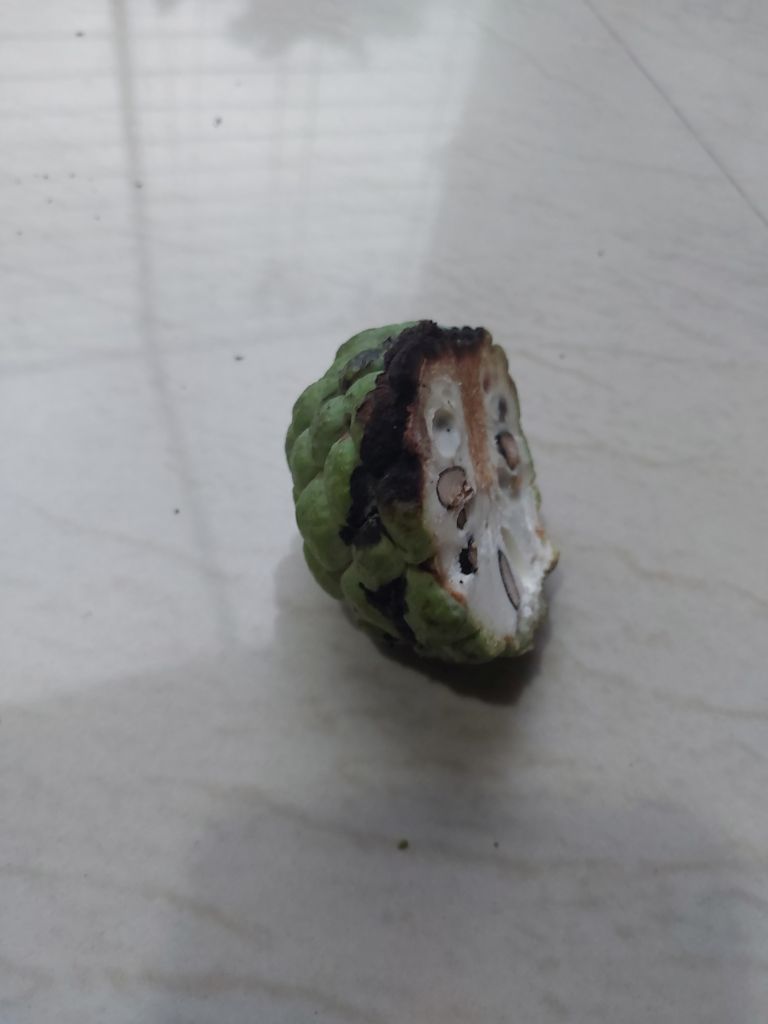
Disease label: Diplodia Rot